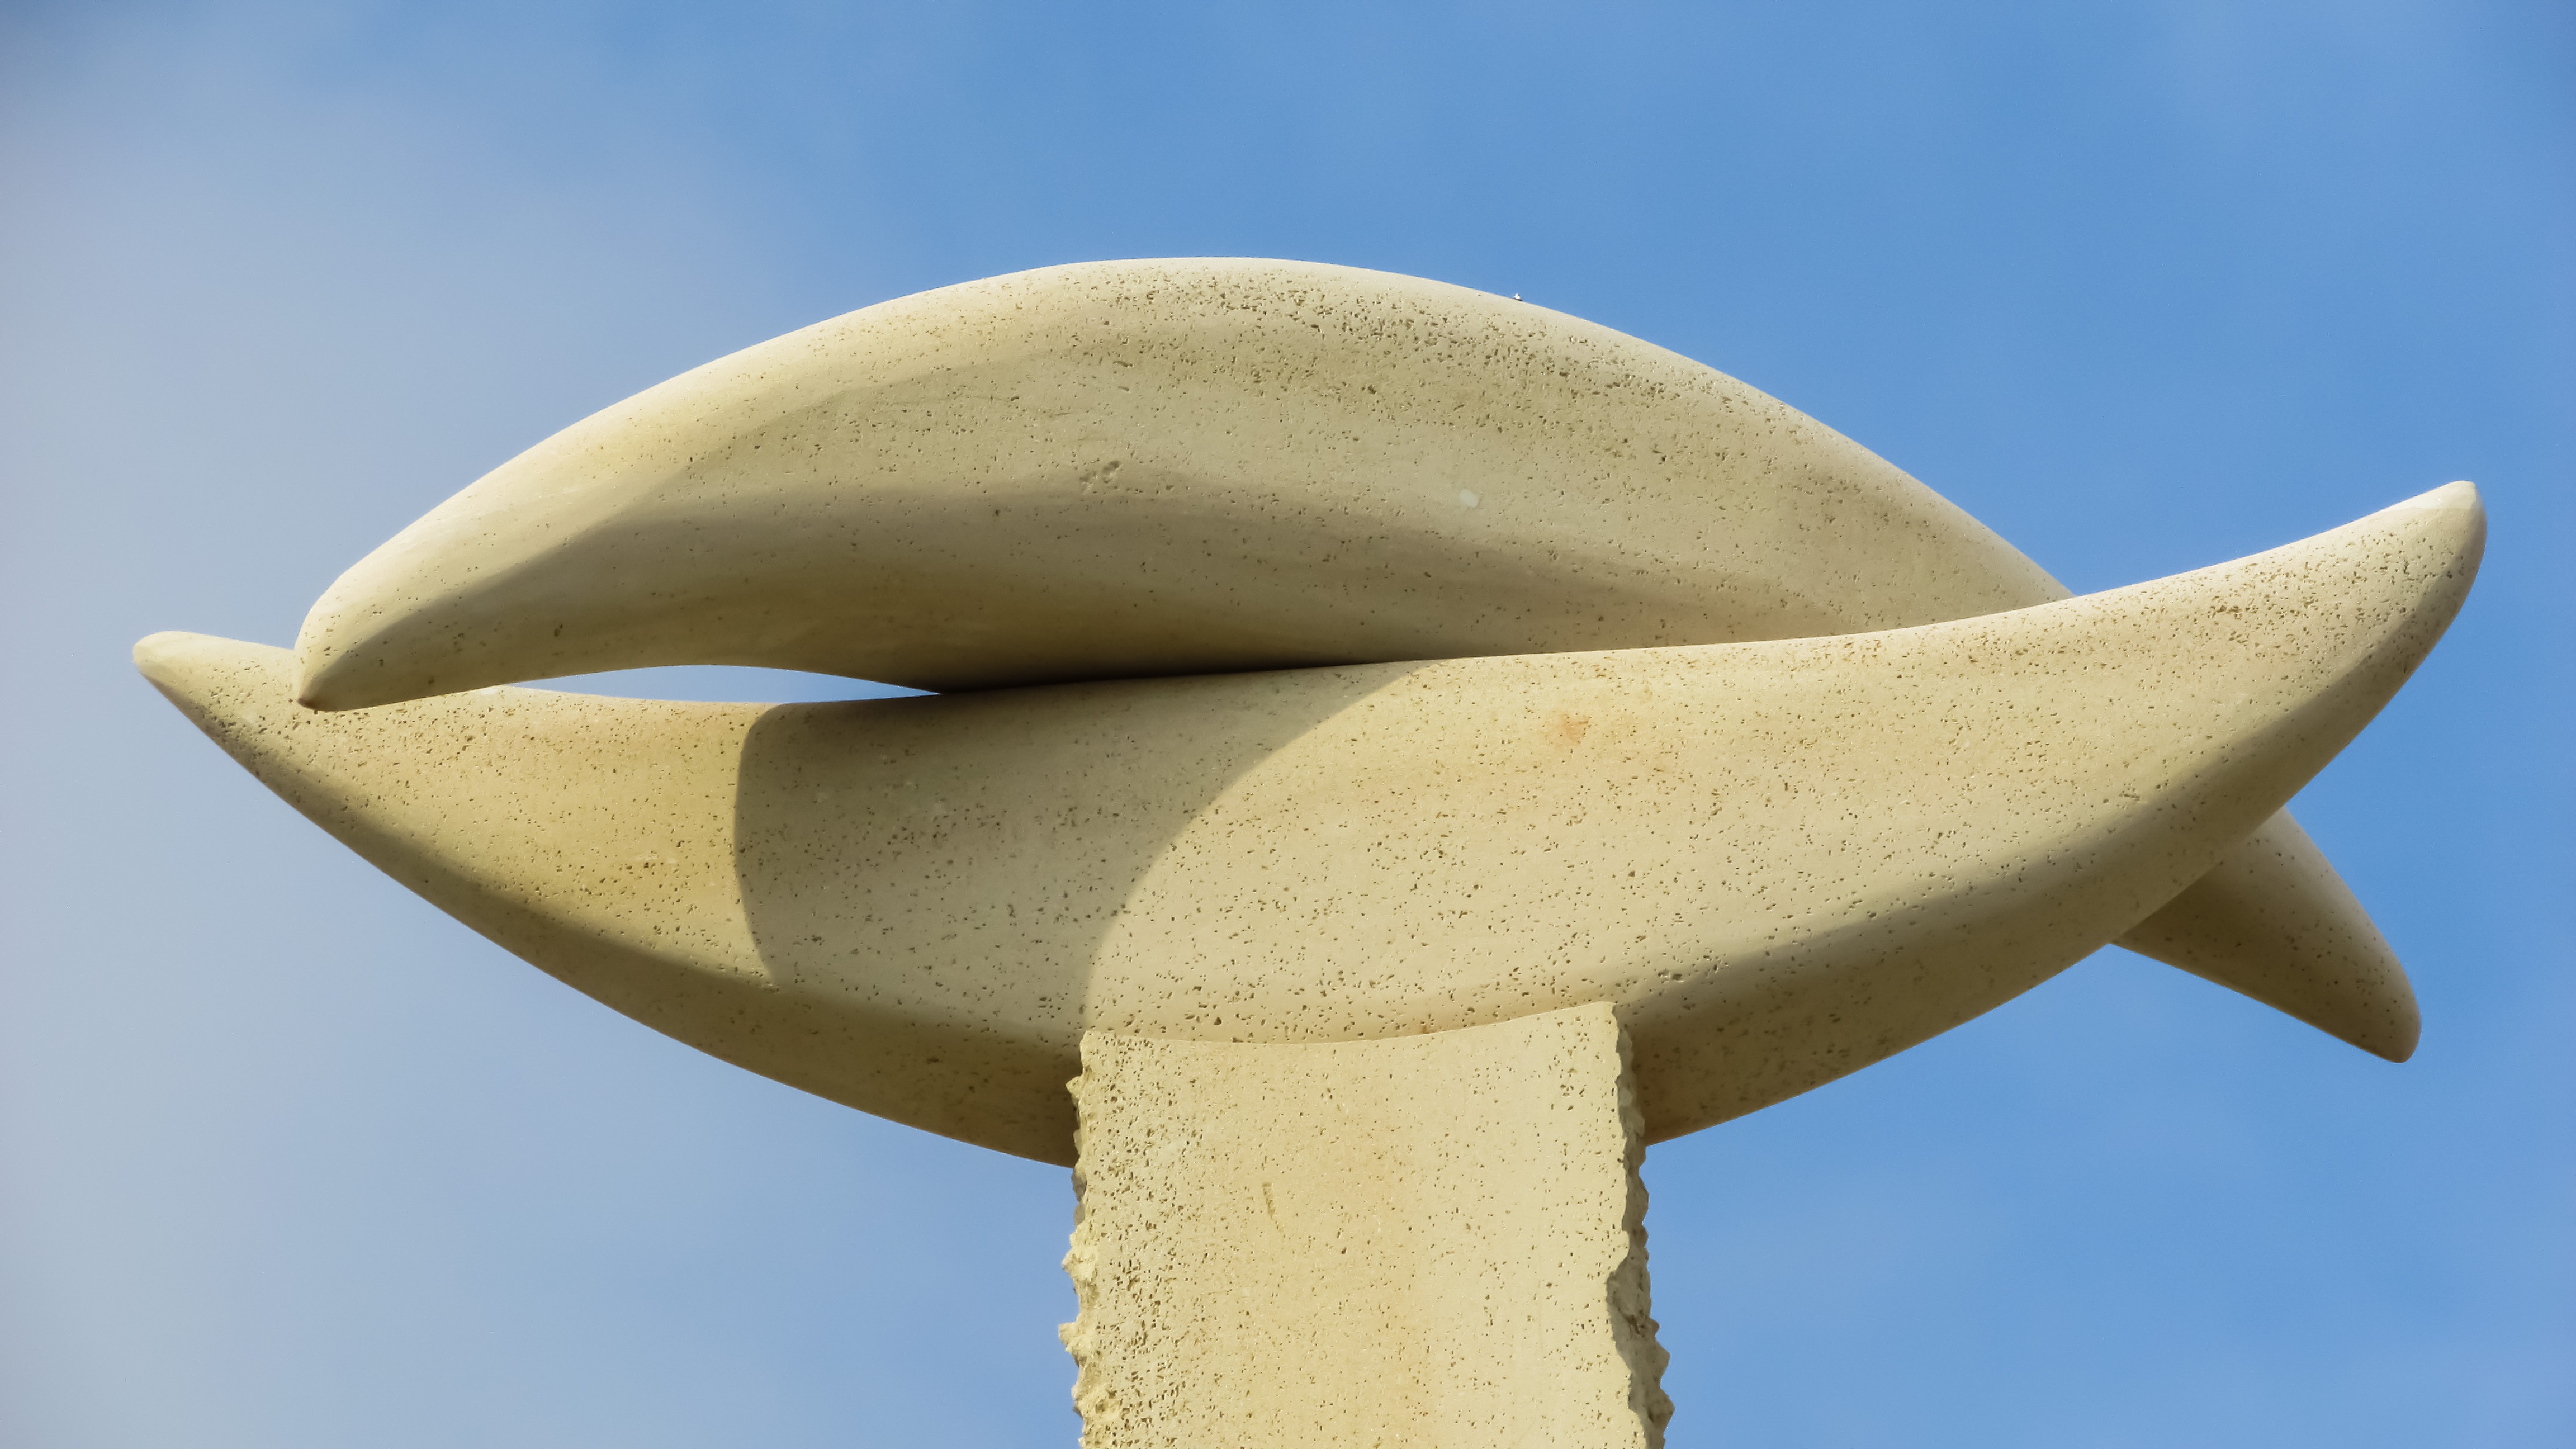
outdoor, sand, horn, produce, close up, sculpture, art, carving, cyprus, ayia napa, sculpture park